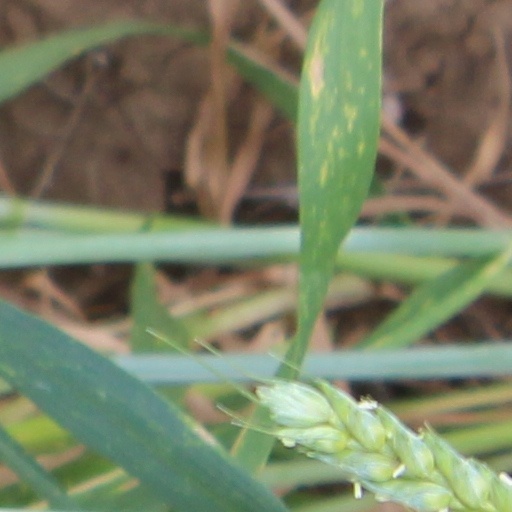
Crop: wheat